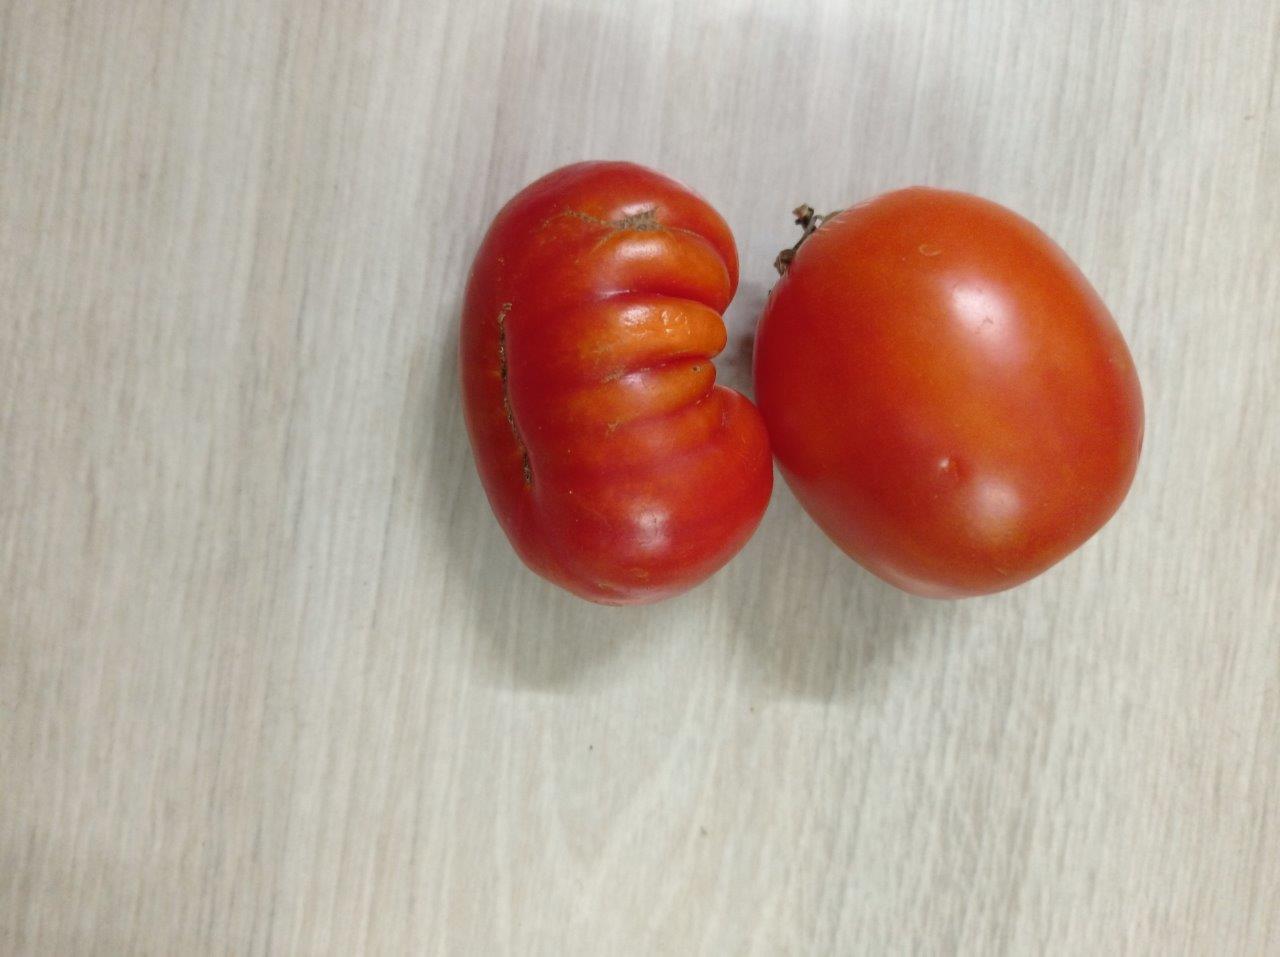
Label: Fresh